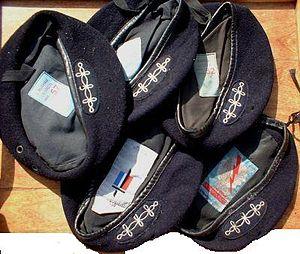
bérets aves insigne de hussards (la hongroise portée sur le béret).
Le 4ᵉ régiment de hussards, est une unité de cavalerie de l'armée française, créé sous la Révolution à partir du régiment Colonel-Général hussards, un régiment français d'Ancien Régime.